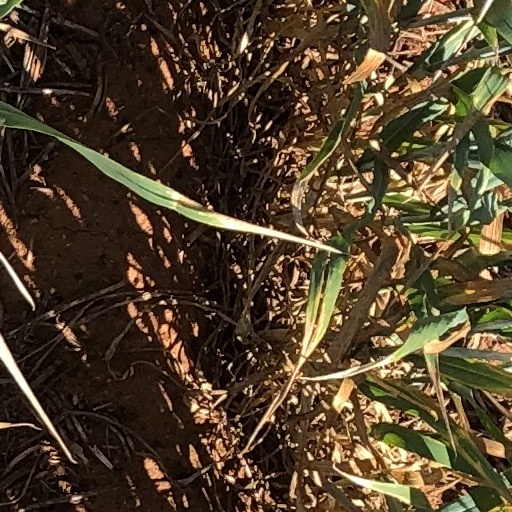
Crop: wheat